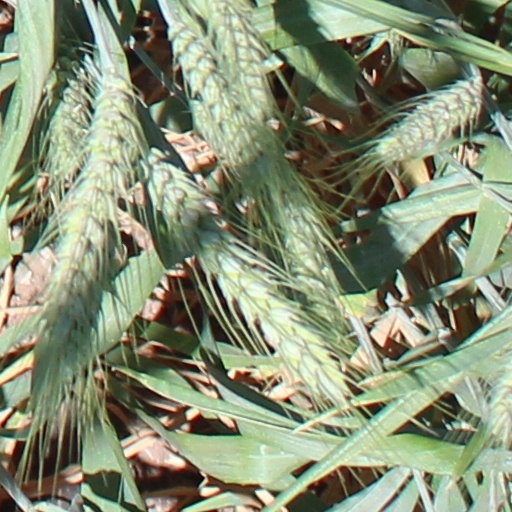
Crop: wheat